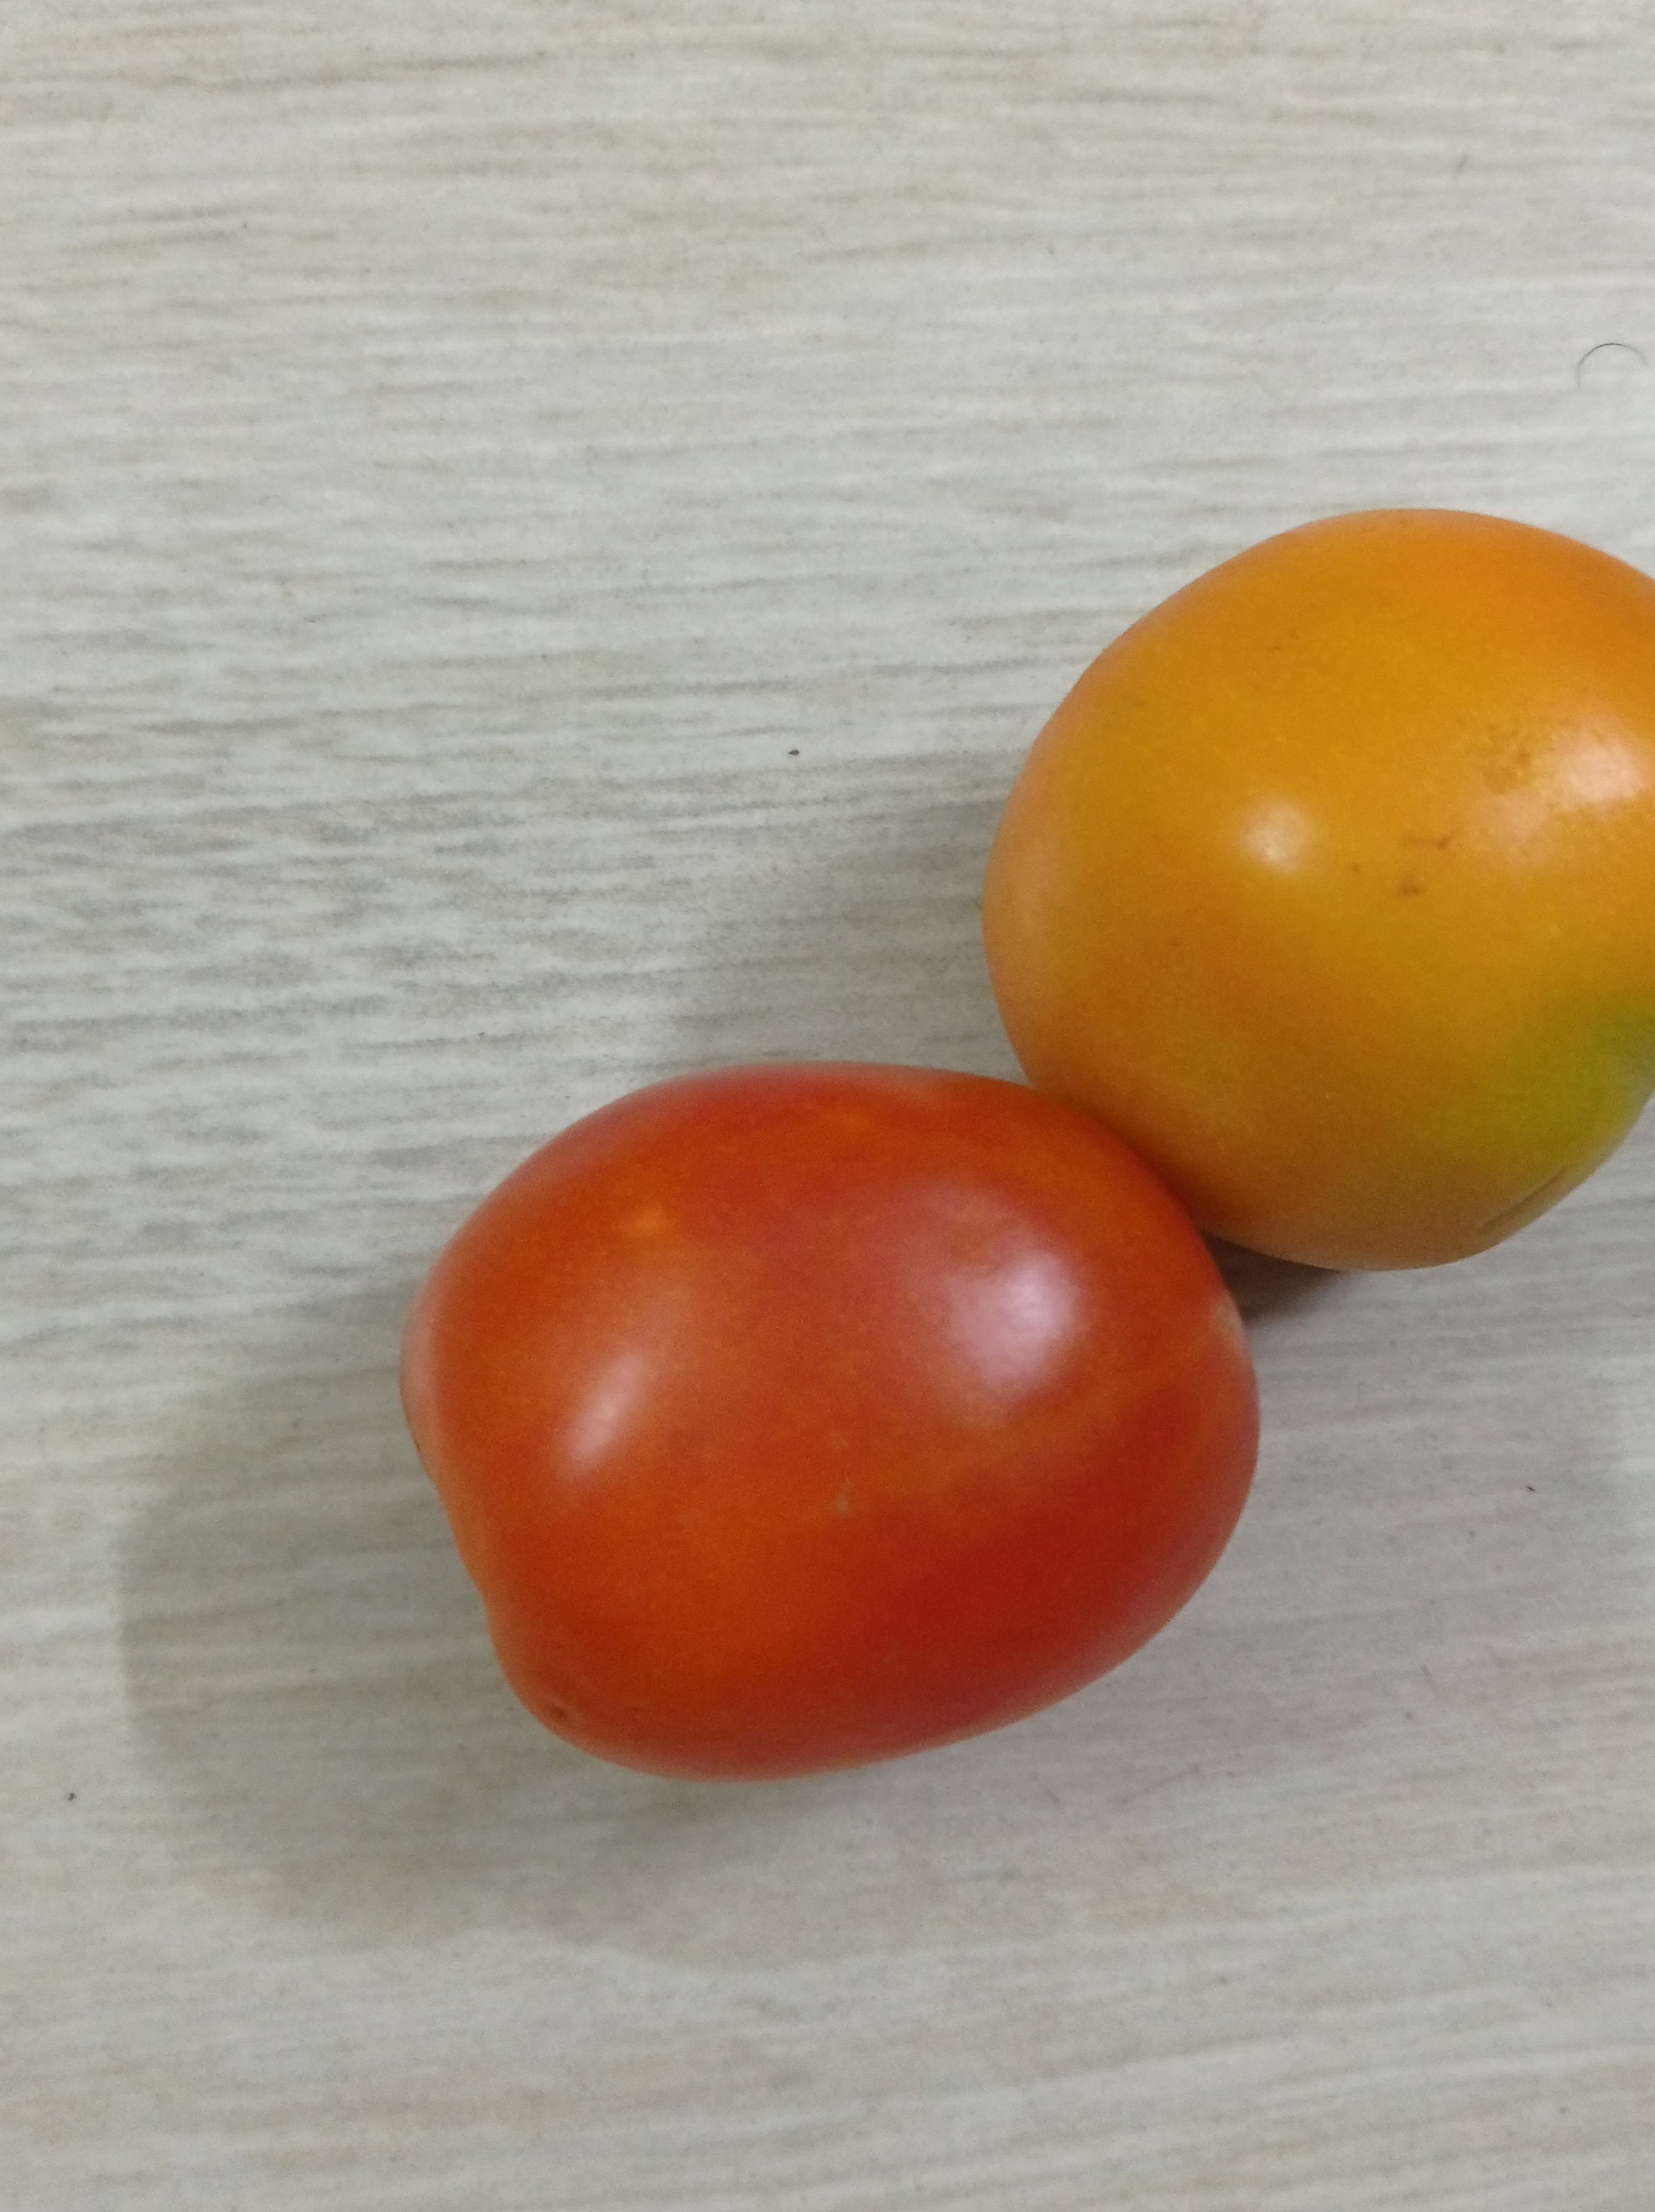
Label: Fresh